Cavtat

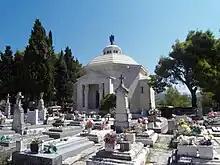
Račić family Mausoleum

The town cemetery on the hill contains a mausoleum belonging to the Račić family and decorated by the sculptor Ivan Meštrović.